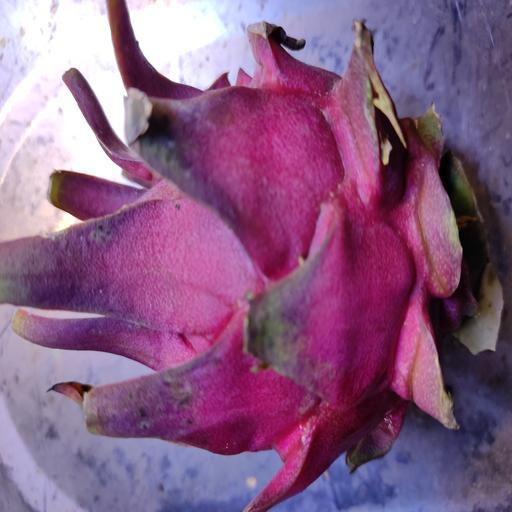
Crop type: Dragon